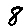
Label: 8